Chaunté Wayans

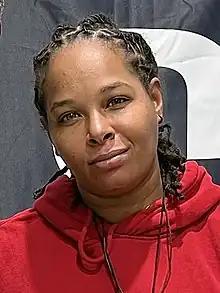
Wayans in 2021

Chaunté Wayans (born May 24, 1982) is an American comedian writer, and actress.